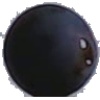
Label: Grape Blue 1